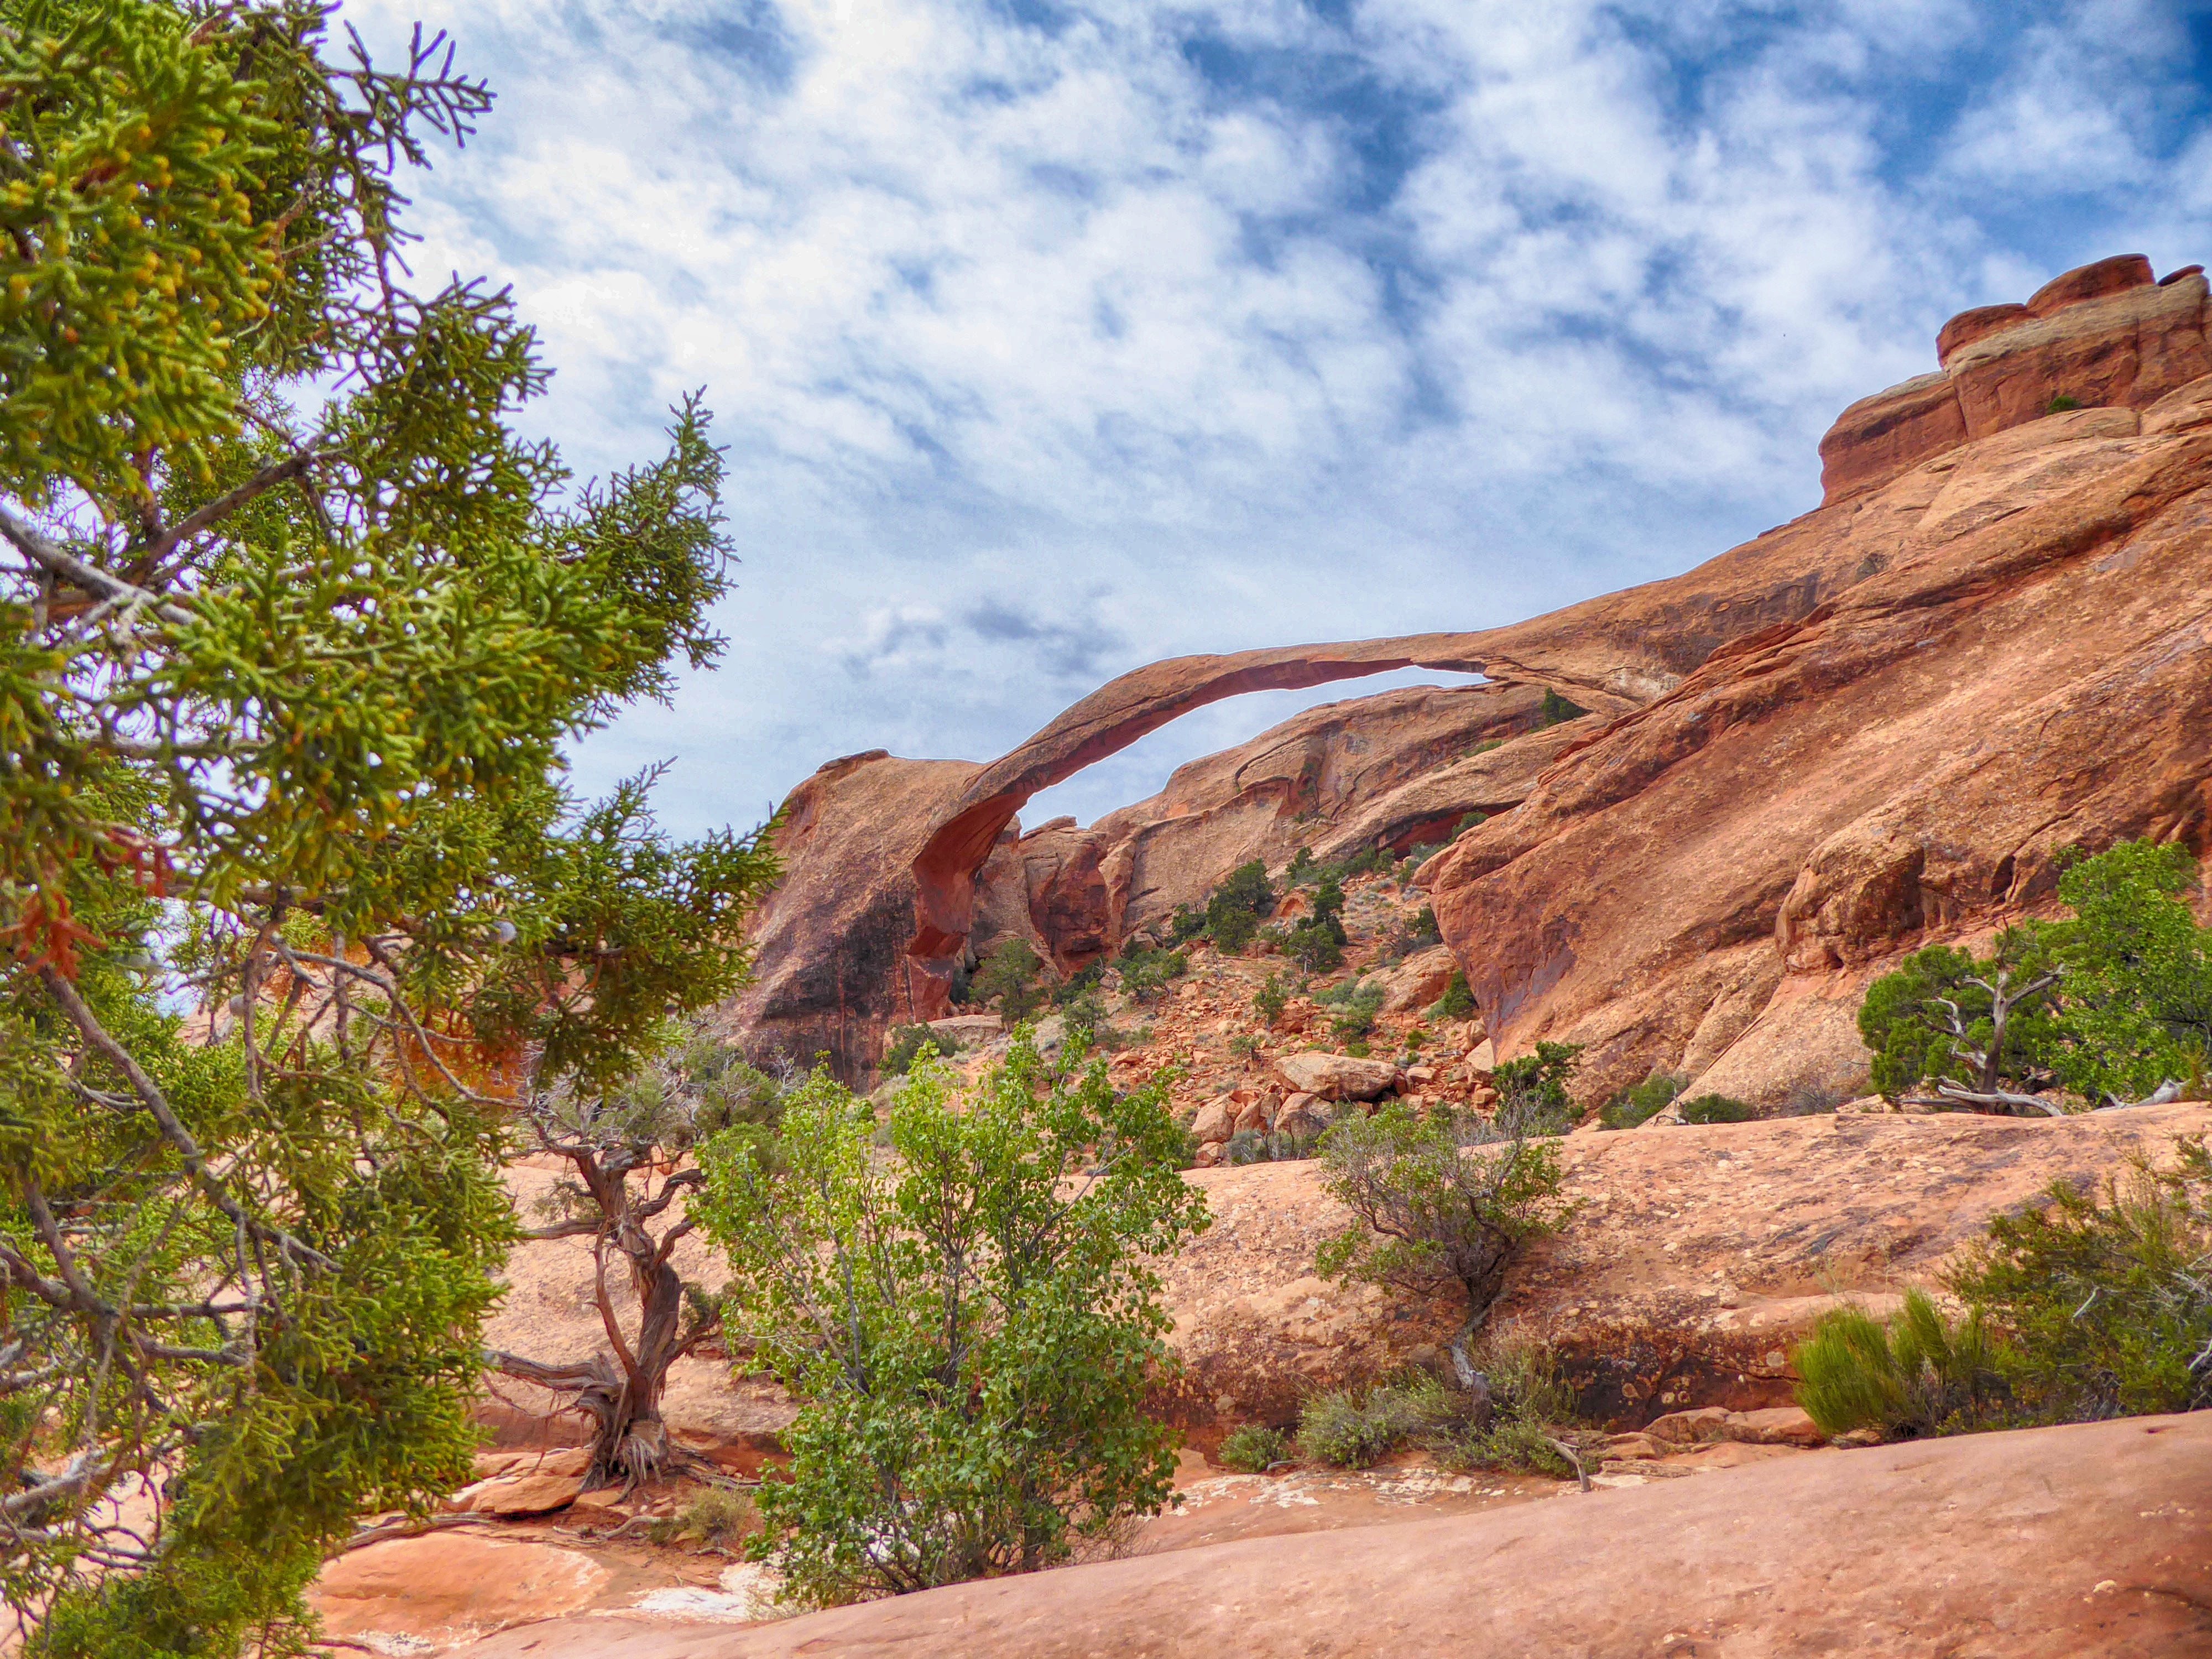
landscape, tree, nature, rock, wilderness, mountain, hiking, trail, valley, monument, cliff, park, usa, canyon, terrain, national park, places of interest, geology, utah, badlands, arches national park, wadi, landform, landscape arch, geographical feature